LSWR G6 class

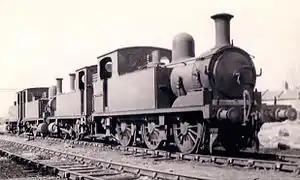
Adams G6 No. 240 is stored pending scrapping following withdrawal from service at Eastleigh, 1949

The LSWR G6 class was an 0-6-0T tank locomotive designed by William Adams for the London and South Western Railway.